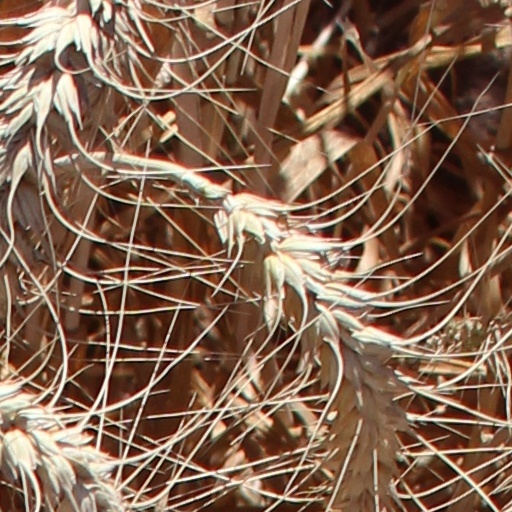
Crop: wheat